WikiArt

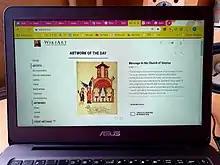
Home page of WikiArt

WikiArt (formerly known as WikiPaintings) is a visual art wiki, active since 2010.